Darla (Buffy the Vampire Slayer)

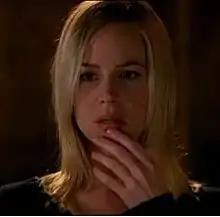
Julie Benz as Darla in "Angel"

Darla is a recurring fictional character created by Joss Whedon and played by Julie Benz in the first, second, and fifth seasons of the American supernatural television series "Buffy the Vampire Slayer". The character later appeared in the "Buffy" spin-off series "Angel", making at least one appearance in every season. She made her last television appearance in 2004, appearing as a special guest star in the fifth and final season of "Angel".